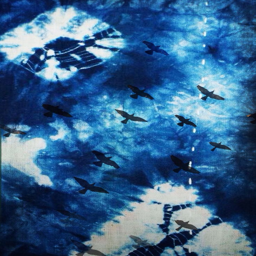
birds = leave a comment down below if you have any request of any picture !